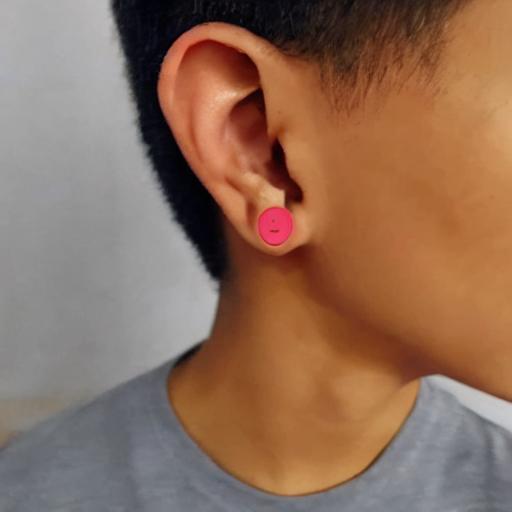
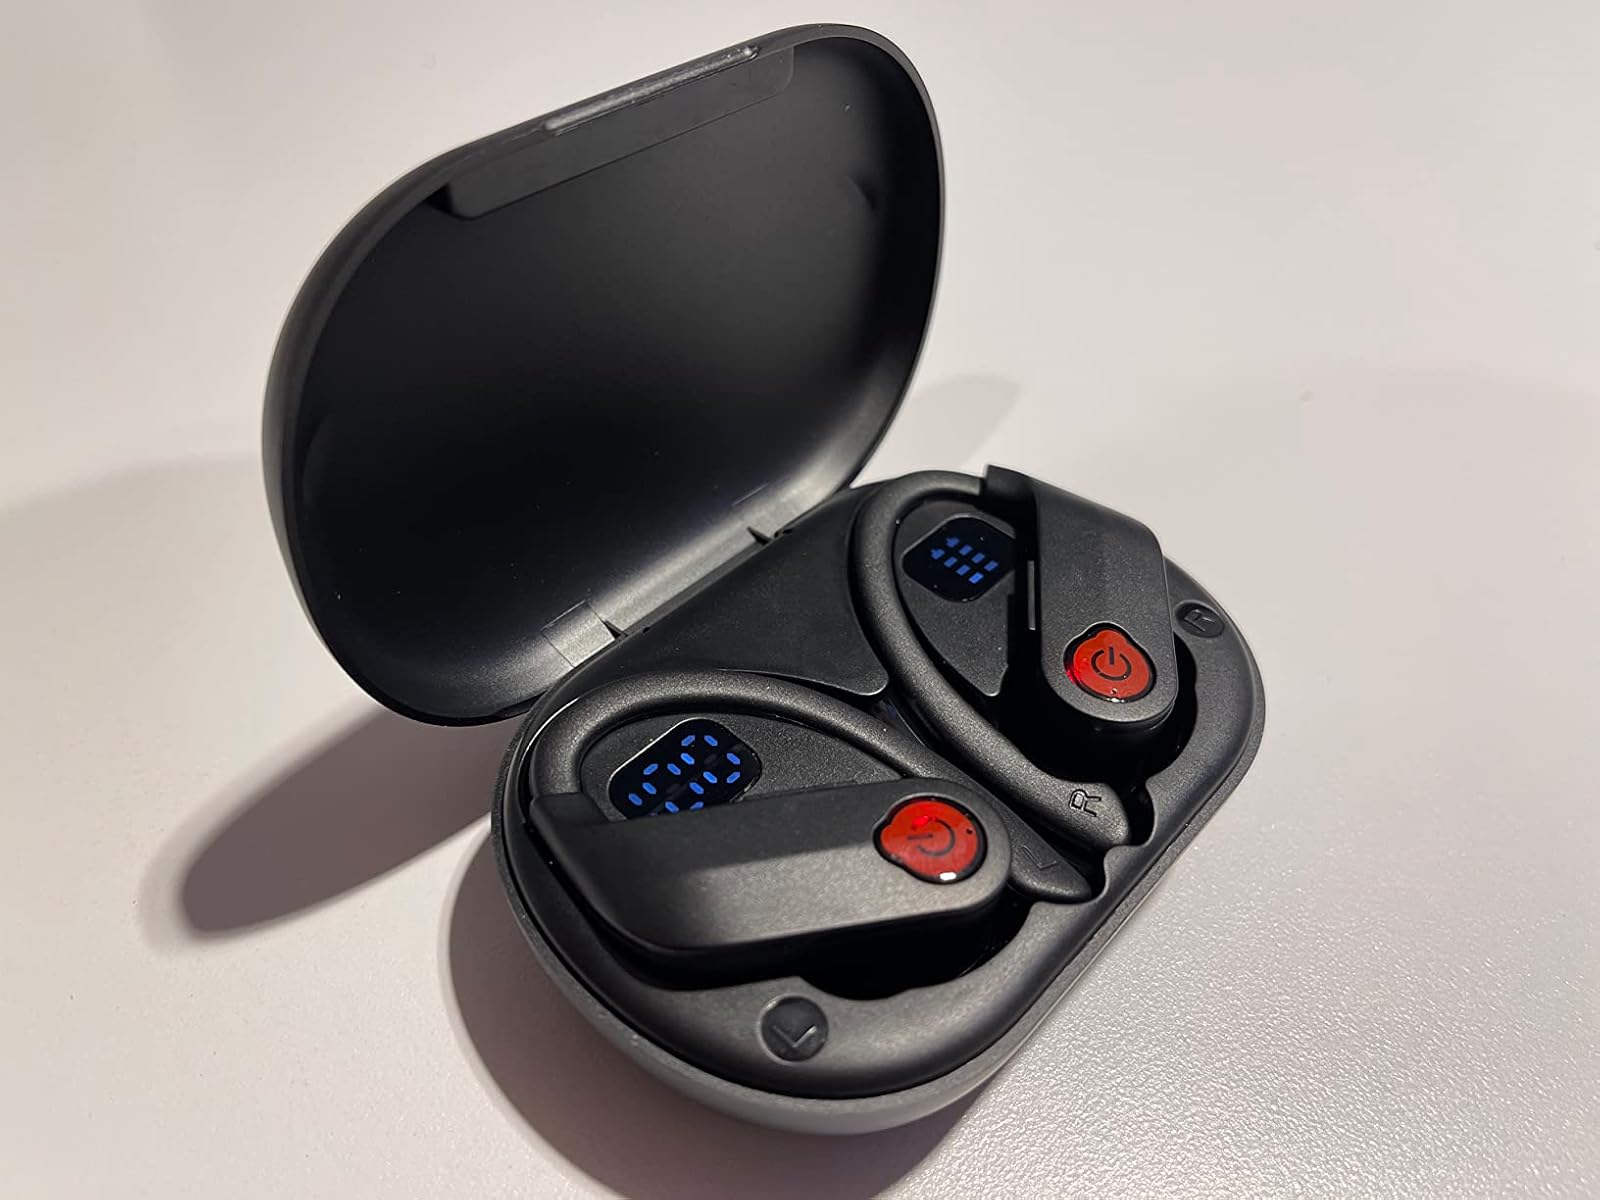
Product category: earbuds
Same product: no